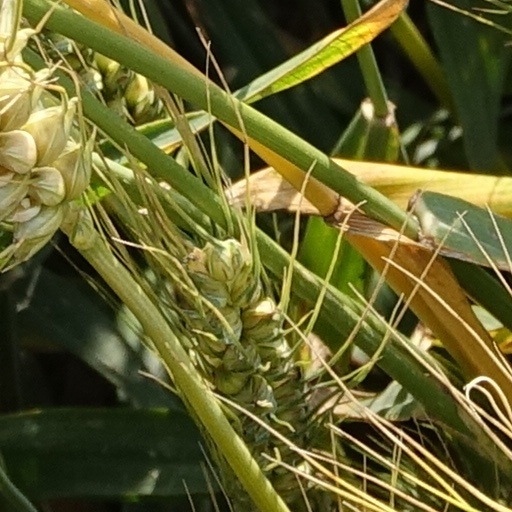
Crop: wheat